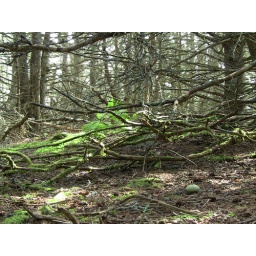
Part of an rock wall that marks an old property line deep in the woods near the beach at Green Harbour.